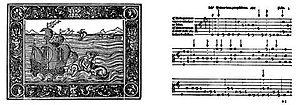
Luys de Narváez est un vihueliste et compositeur espagnol.